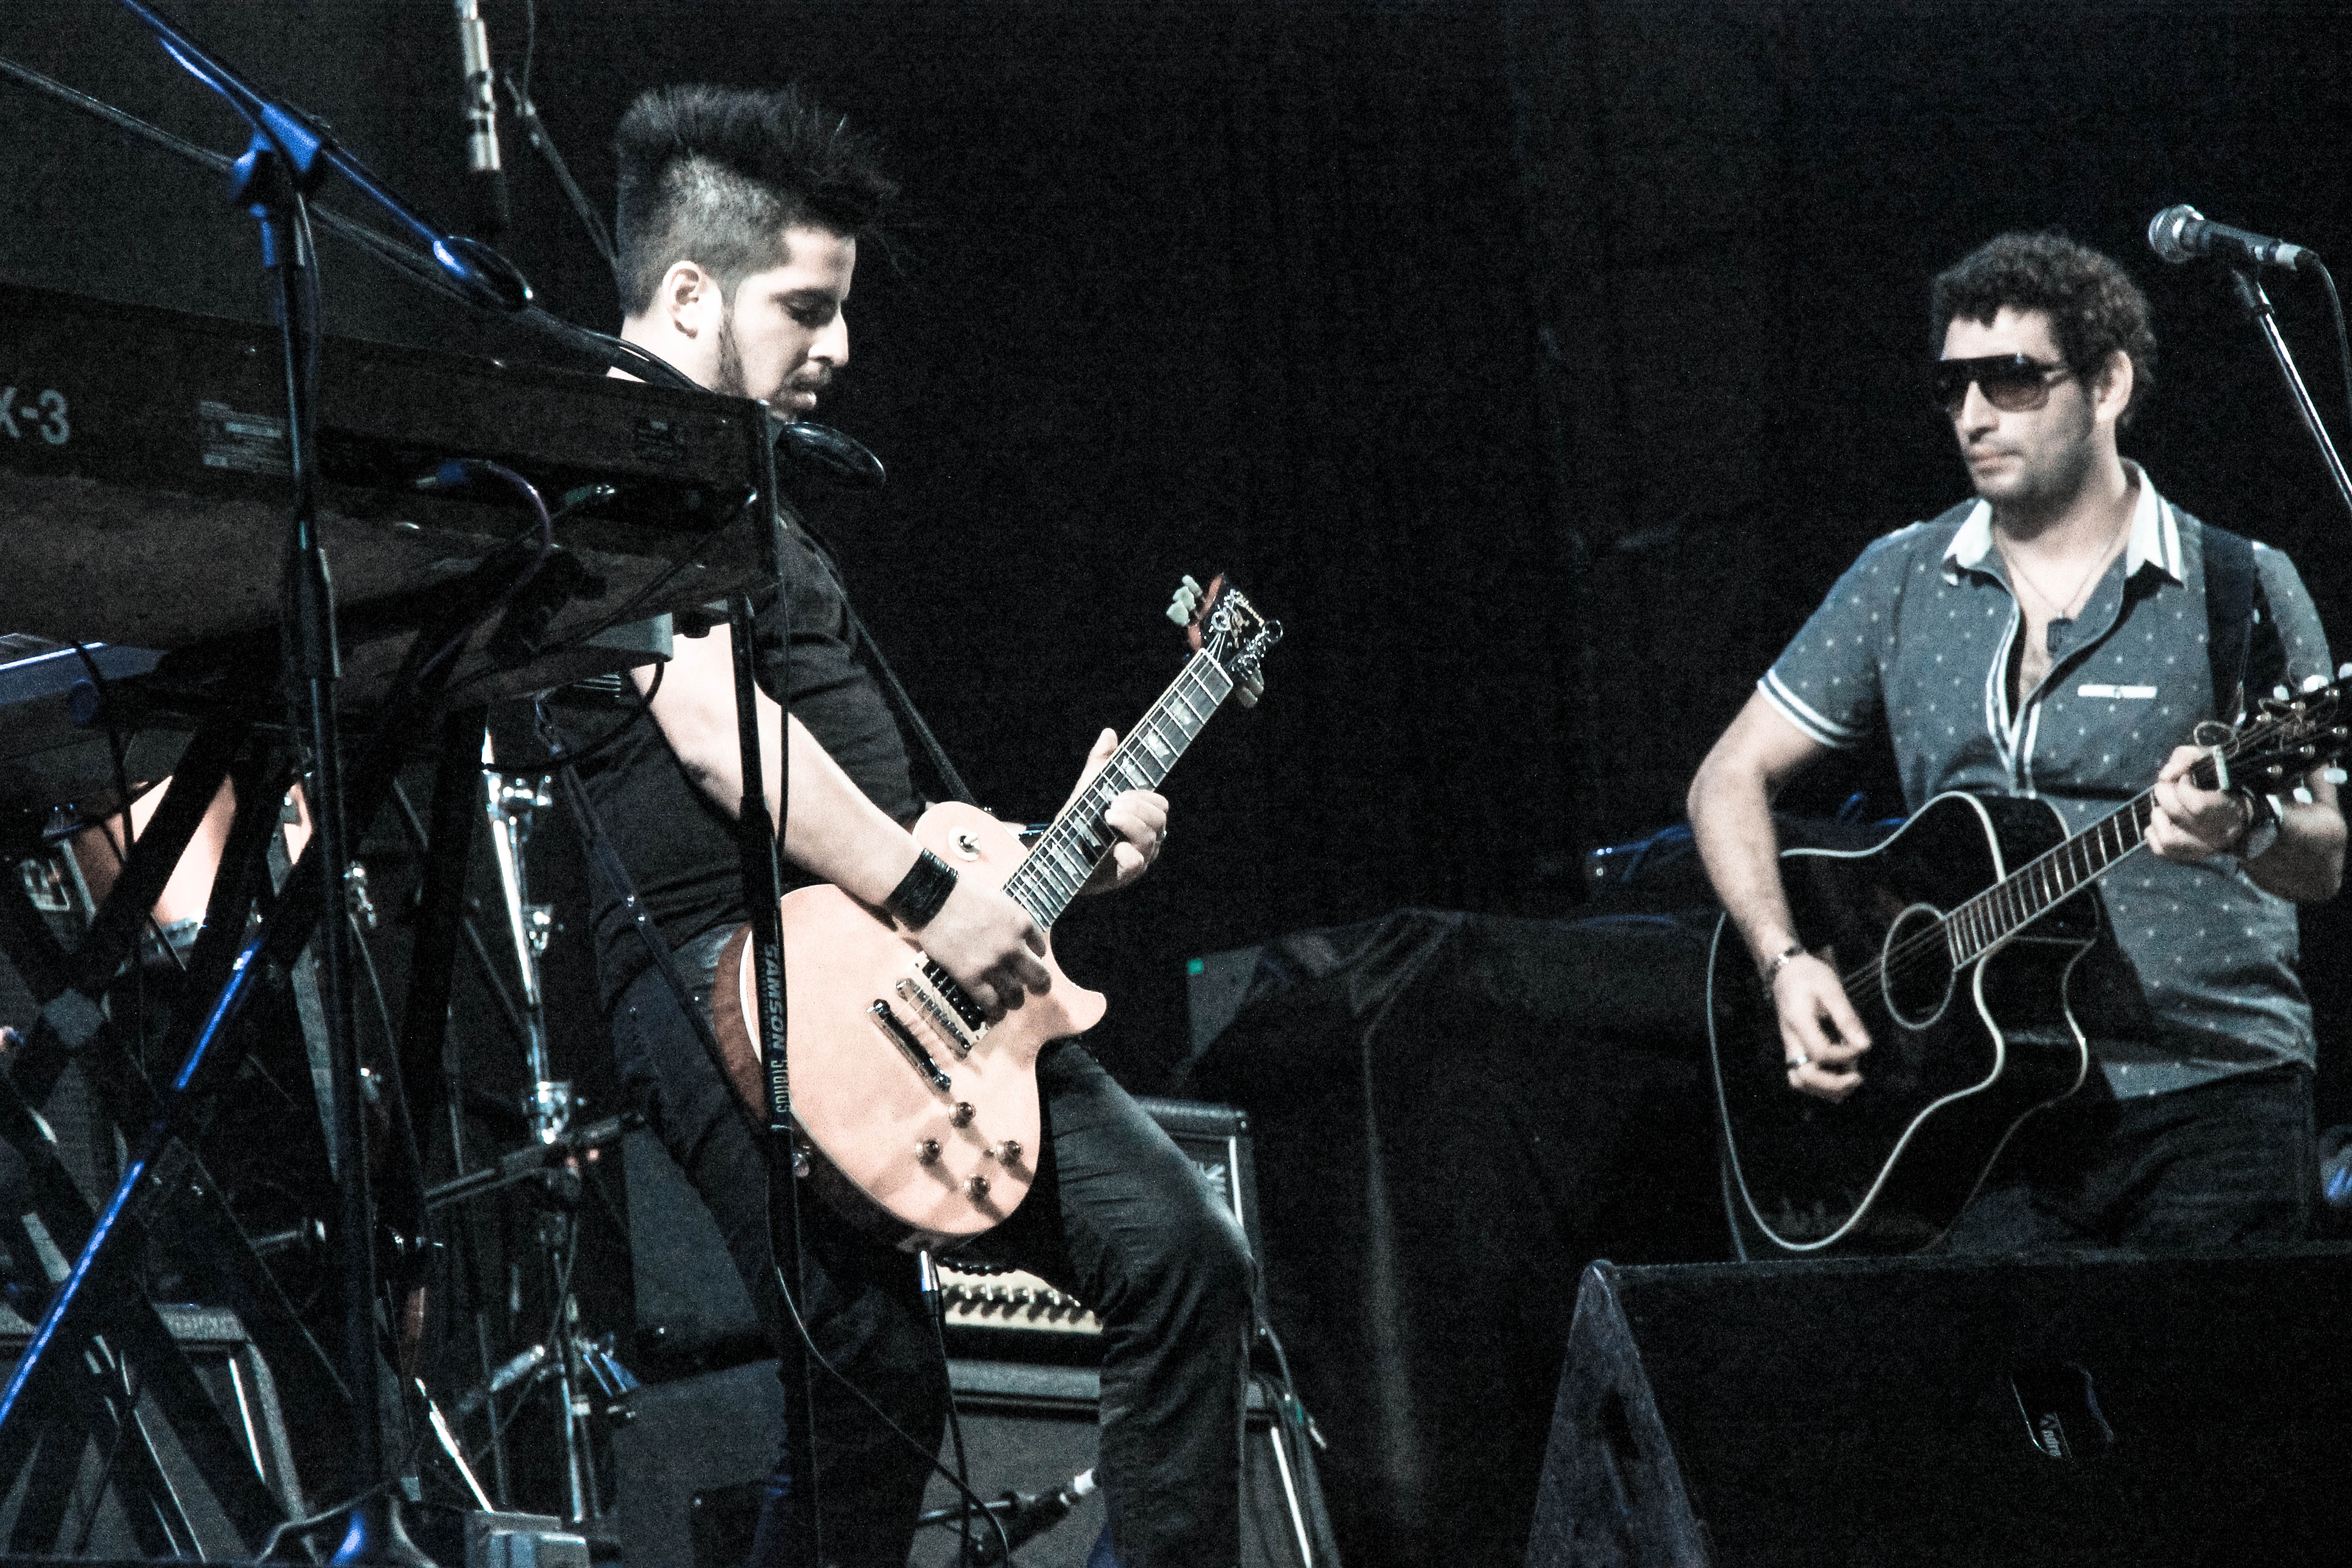
rock, music, guitar, concert, musician, performance art, stage, performance, bassist, singing, scene, guitarist, drums, drummer, entertainment, performing arts, singer songwriter, rock concert, social group, musical ensemble, chimbote